Hadassah (dancer)

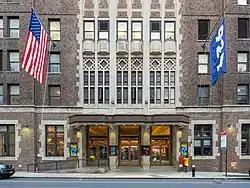
92nd Street Y

Hadassah started her own dance company, Hadassah and Company, which staged its first performance at the 92nd Street Y in Manhattan on June 4, 1950. Hadassah received good notices from critics; John Martin, dance critic for "The New York Times", called her an "exceptionally gifted artist...One of the best!" In 1952, she choreographed an "Indonesian Suite" for the company, featuring "a trance section based on Balinese Sanghyang".